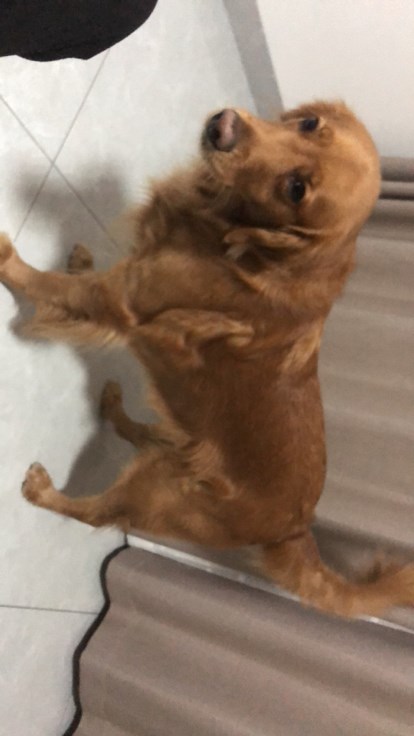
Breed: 5355-n000126-golden_retriever